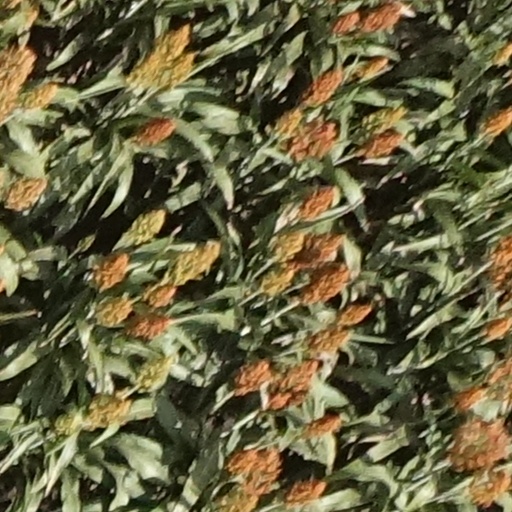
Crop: sorghum